AG – DMS metro station

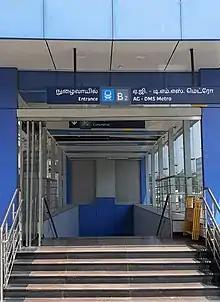
One of the Entrances, AG – DMS metro station, Chennai, Tamil Nadu, India.

Metropolitan Transport Corporation (Chennai) bus routes number 1B, 11A, 11ACT, 11G, 11H, 13B, 18A, 18D, 18E, 18K, 18R, 23C, 23V, 29N, 41C, 41D, 41F, 51J, 51P, 52, 52B, 52K, 52P, 54, 54D, 54M, 60, 60A, 60D, 60H, 88Ccut, 88K, 88R, 118A, 188, 221, 221H, A51, B18, B29NGS, D51, E18, M51R, serves the station from nearby DMS bus stand.